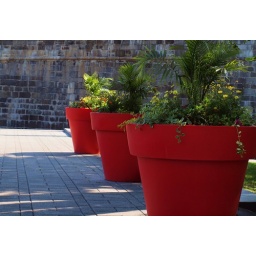
Make a photograph of a plant today. It can be a small one in a pot, a big one in the park, or a tree in a forest.